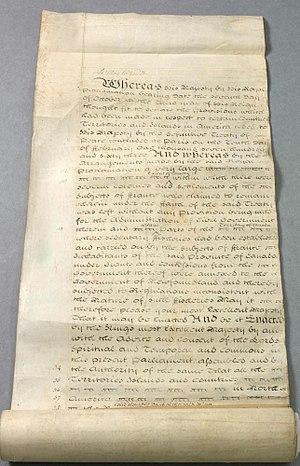
Dans la quatorzieme année du regne de George III, roi de la Grande Bretagne, de France, et d'Irelande: au Parlement commencé et tenu à Westminster, le dixieme jour de mai, de l'année de Notre Seigneur mil sept cens soixante-huit, dans la huitieme année du regne de notre Souverain Seigneur George Trois, par la grace de Dieu, roi de la Grande Bretagne, de France, et d'Irelande, défenseur de la foi, &amp
L'Acte de Québec est la deuxième loi parlementaire constitutive de l'administration britannique au Canada après la proclamation royale de 1763. Essentiellement, elle reconnaît aux Canadiens français le droit de conserver leur langue, leur droit civil et leur religion catholique. Ayant reçu la sanction royale le 22 juin 1774, l'Acte de Québec a été abrogé en grande partie pour être remplacé par l'Acte constitutionnel en 1791.